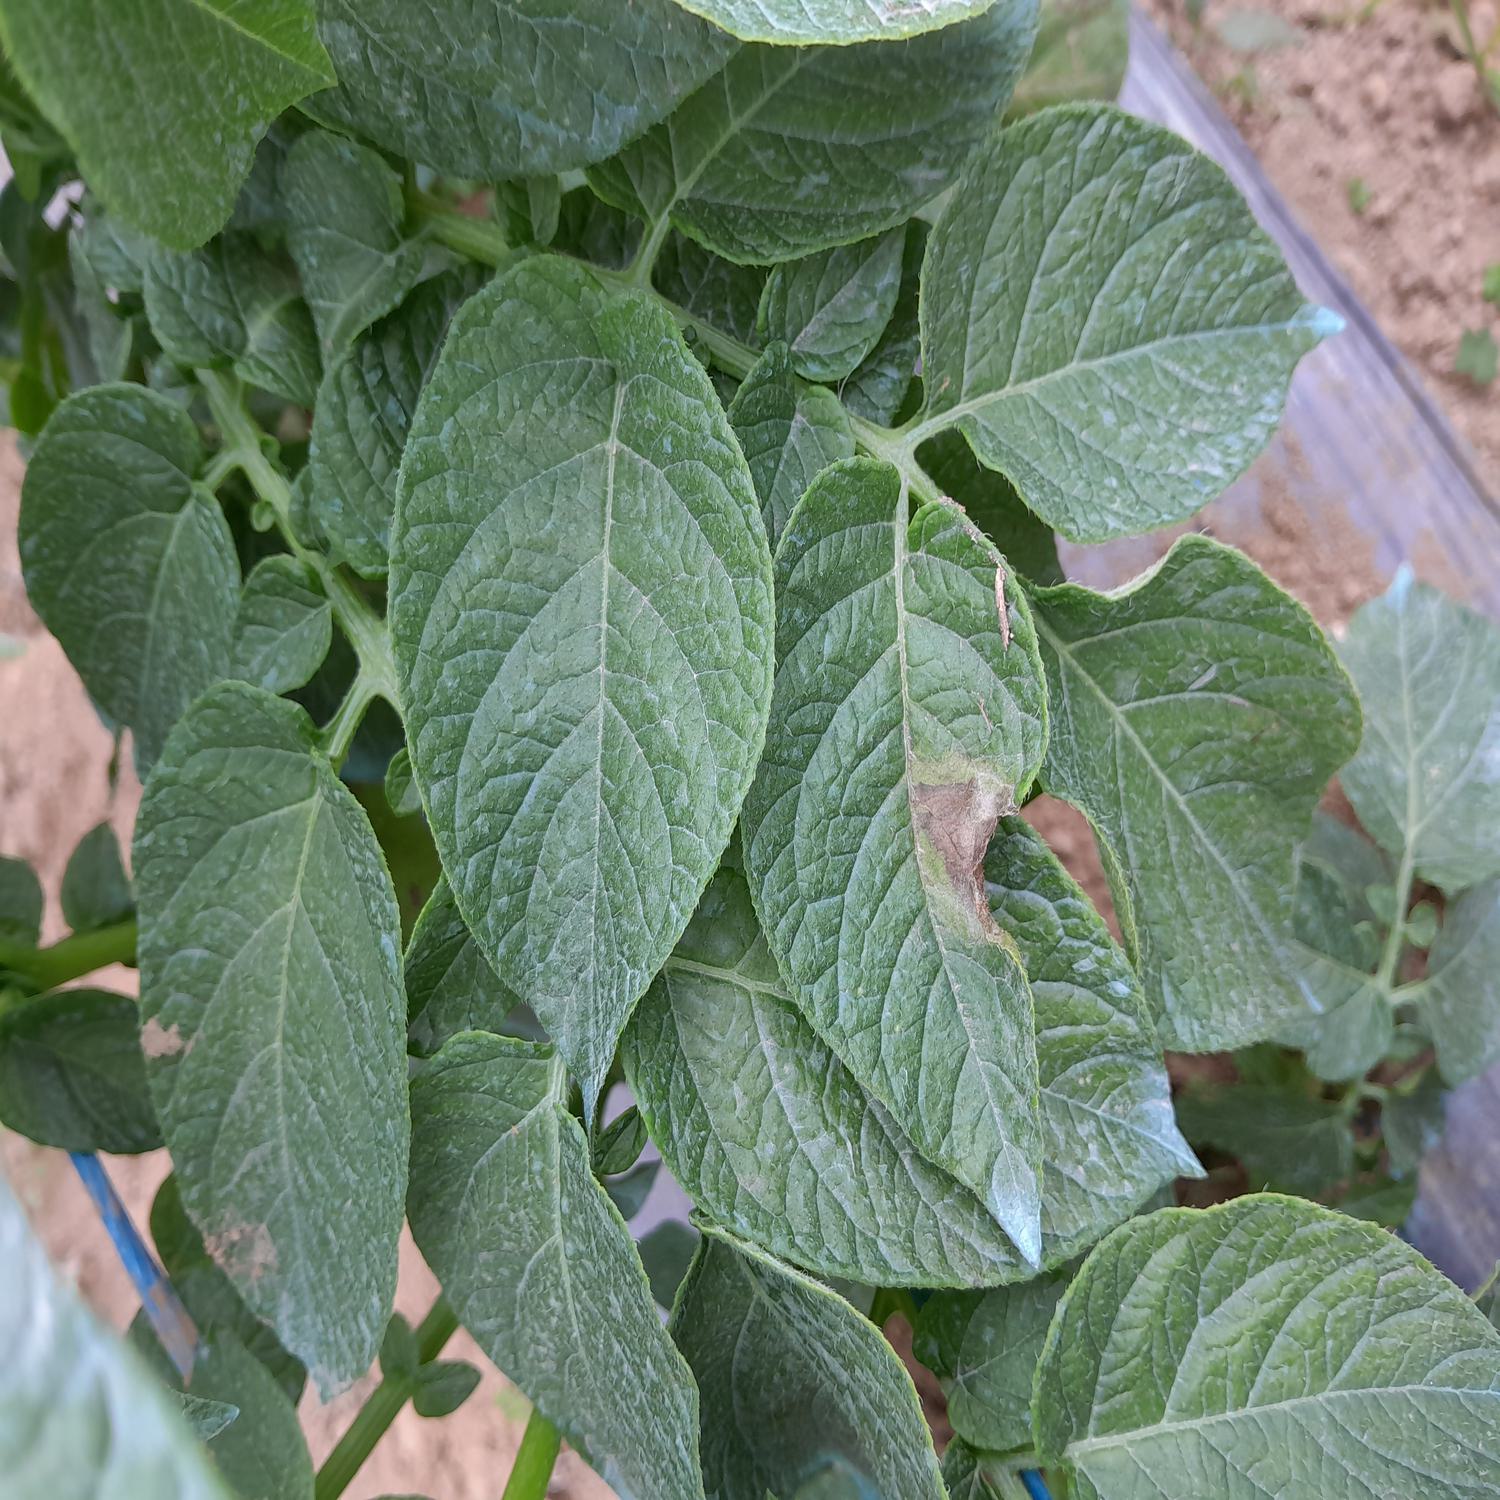
Label: Phytopthora